Branko Isaković

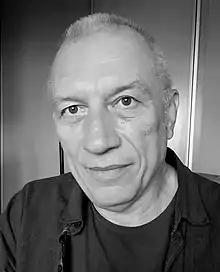

Branko Isaković (born June 24, 1958) is a Serbian bass player, producer and composer of Balkan ambient beat. After a long career in pop, rock, and ethno bands he launched his "Divine Sound" project with healing music.